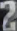
Number: 2